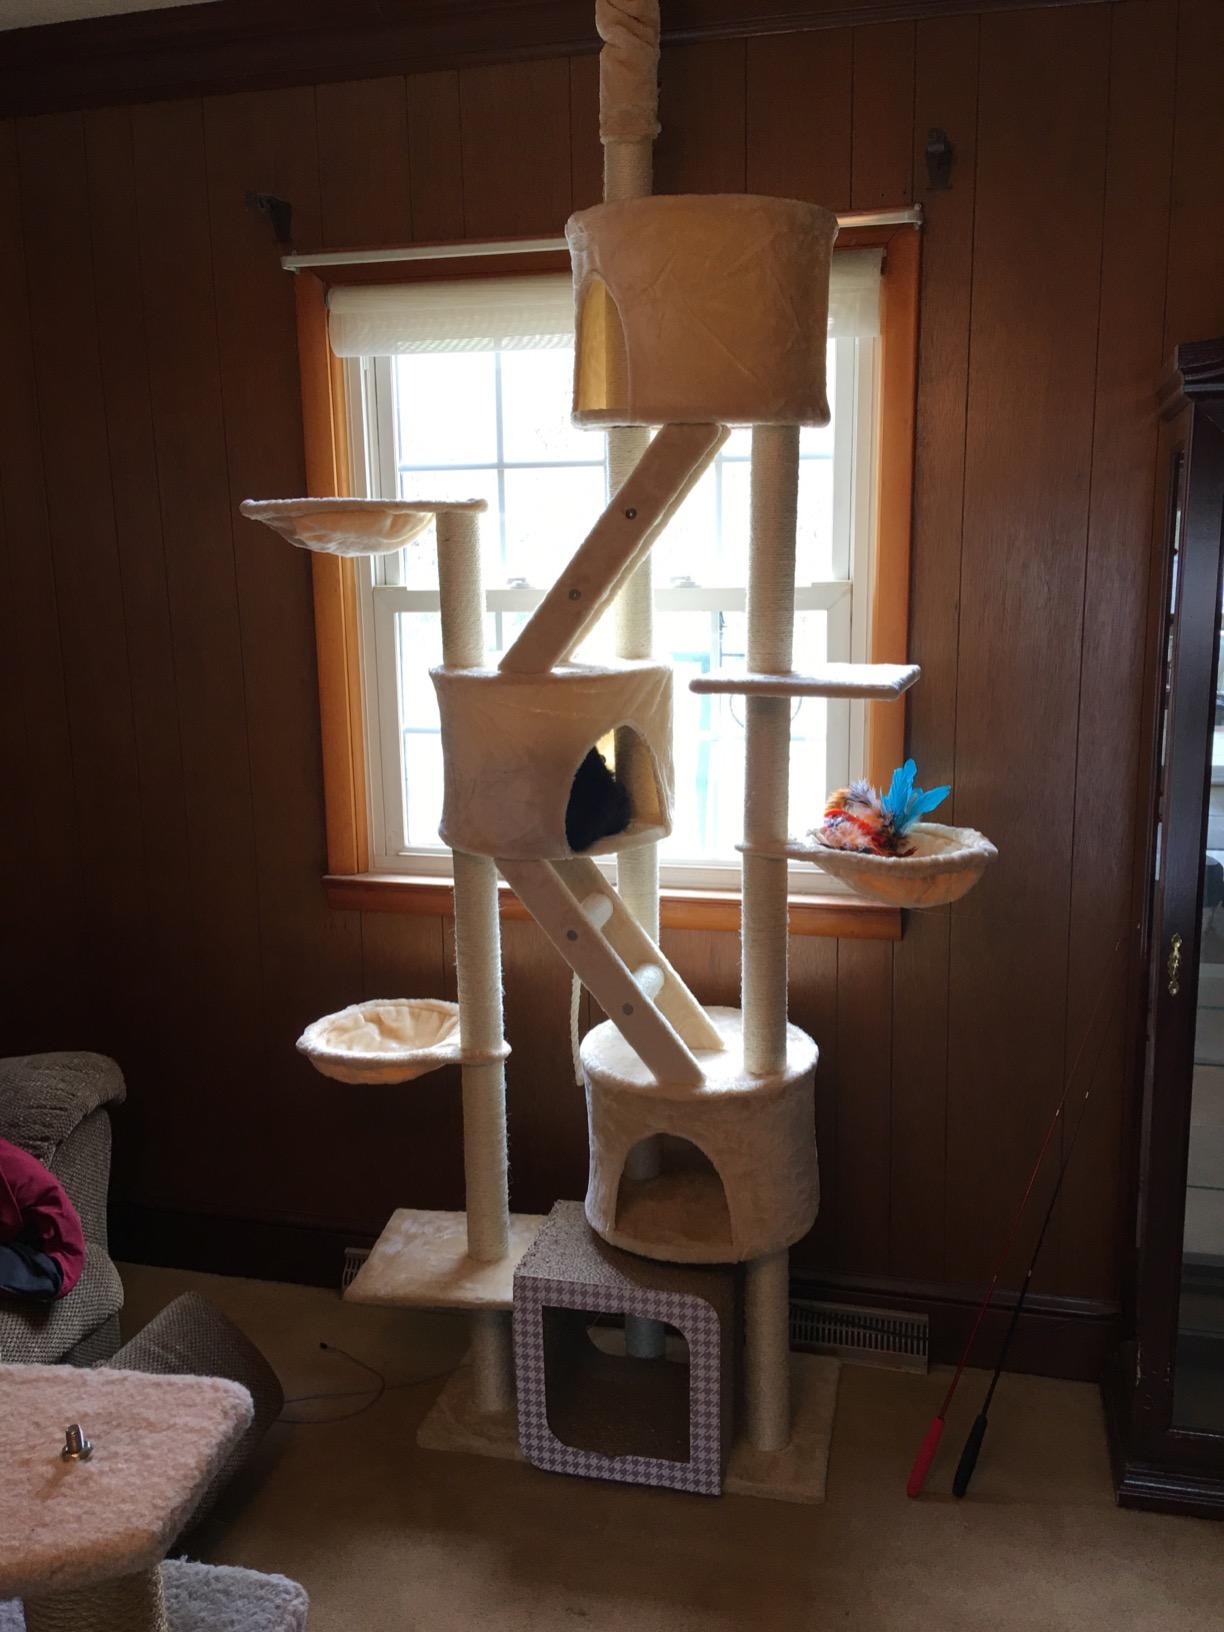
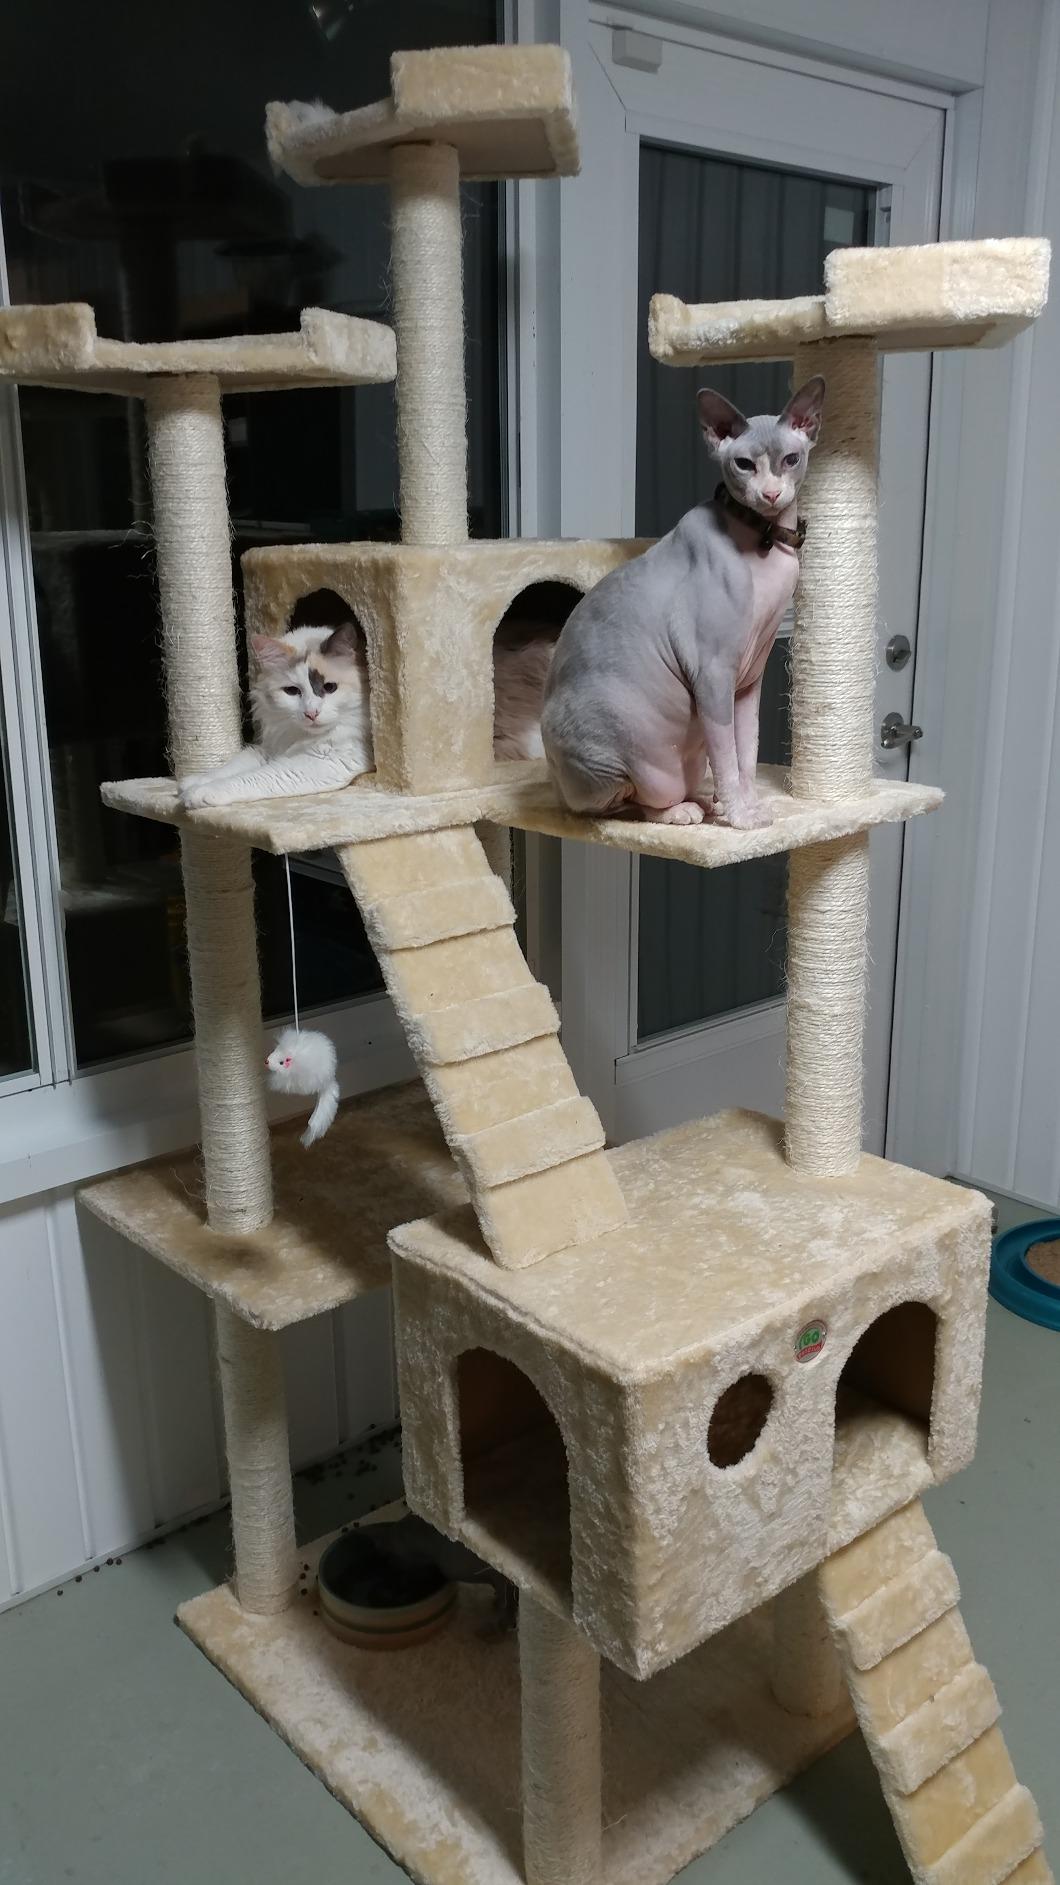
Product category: items_cat tree
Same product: no